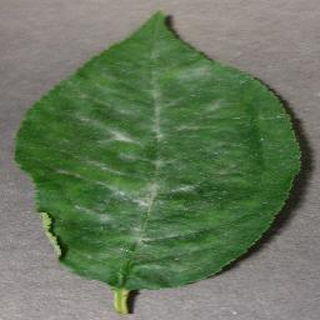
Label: cherry_powdery_mildew